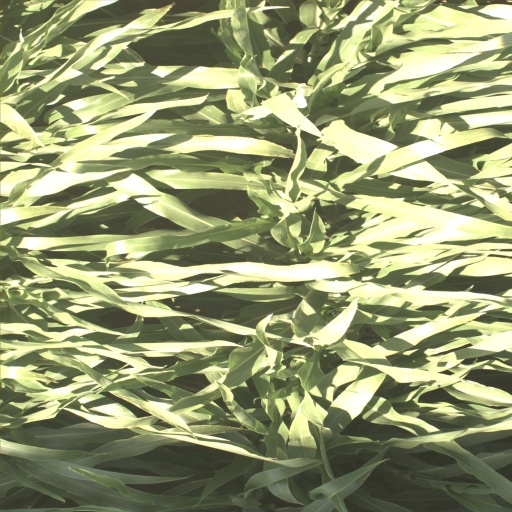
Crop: sorghum